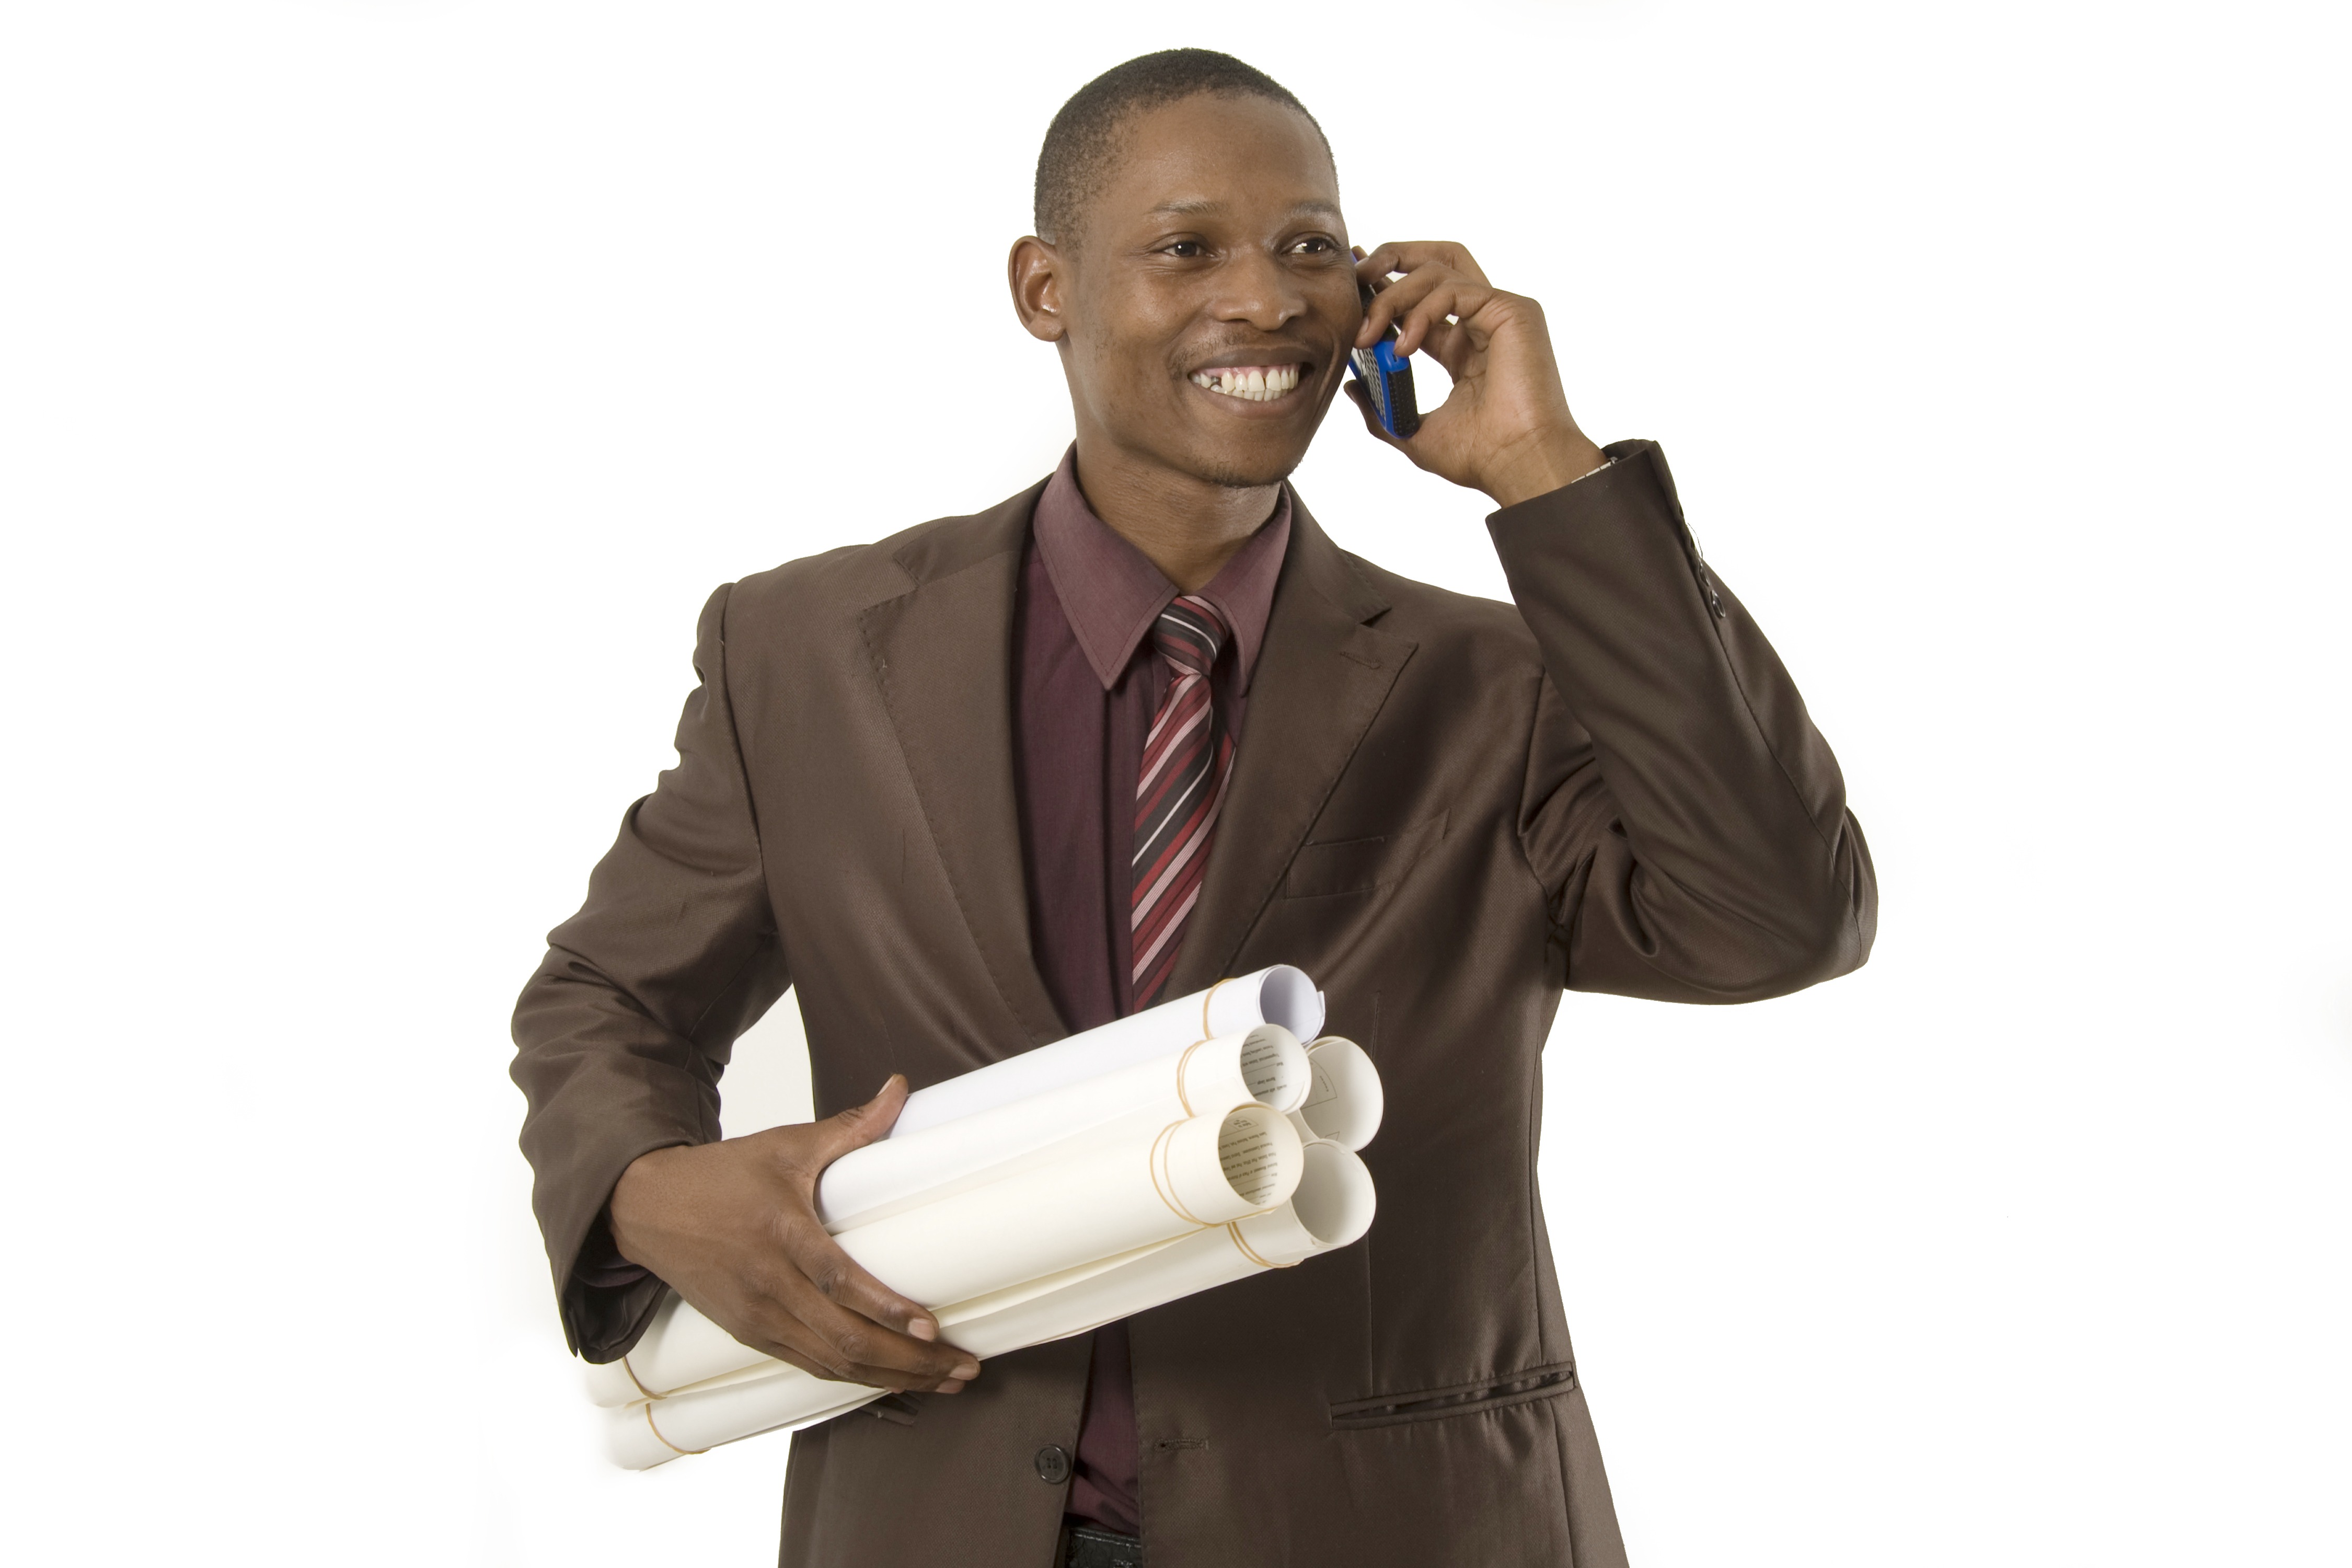
hand, man, working, person, finger, phone, human, business, arm, dress, african, businessman, plans, orator, human positions, businessperson